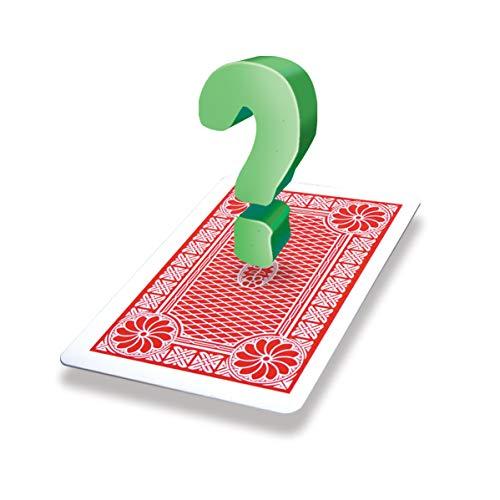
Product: Marvin's Magic 25 Mind Blowing Incredible Card Tricks
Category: Toys & Games | Novelty & Gag Toys | Magic Kits & Accessories
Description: Includes 25 Mind Blowing Tricks.
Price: $17.61
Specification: ProductDimensions:9.9x6.5x2inches|ItemWeight:6.6ounces|ShippingWeight:7.8ounces(Viewshippingratesandpolicies)|DomesticShipping:ItemcanbeshippedwithinU.S.|InternationalShipping:ThisitemcanbeshippedtoselectcountriesoutsideoftheU.S.LearnMore|ASIN:B004649ZMU|Itemmodelnumber:MMB5706|Manufacturerrecommendedage:8-15years